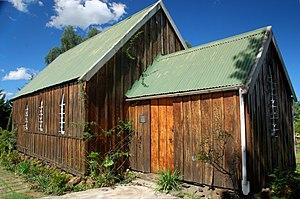
Bulwer est une petite ville située dans la région du KwaZulu-Natal en Afrique du Sud.